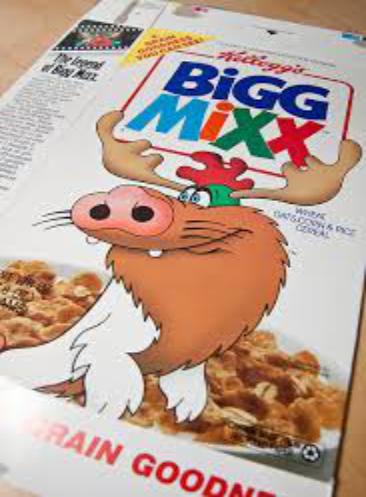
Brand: Bigg Mixx
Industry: Food